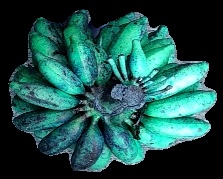
Variety: rasbale
Grade: grade3